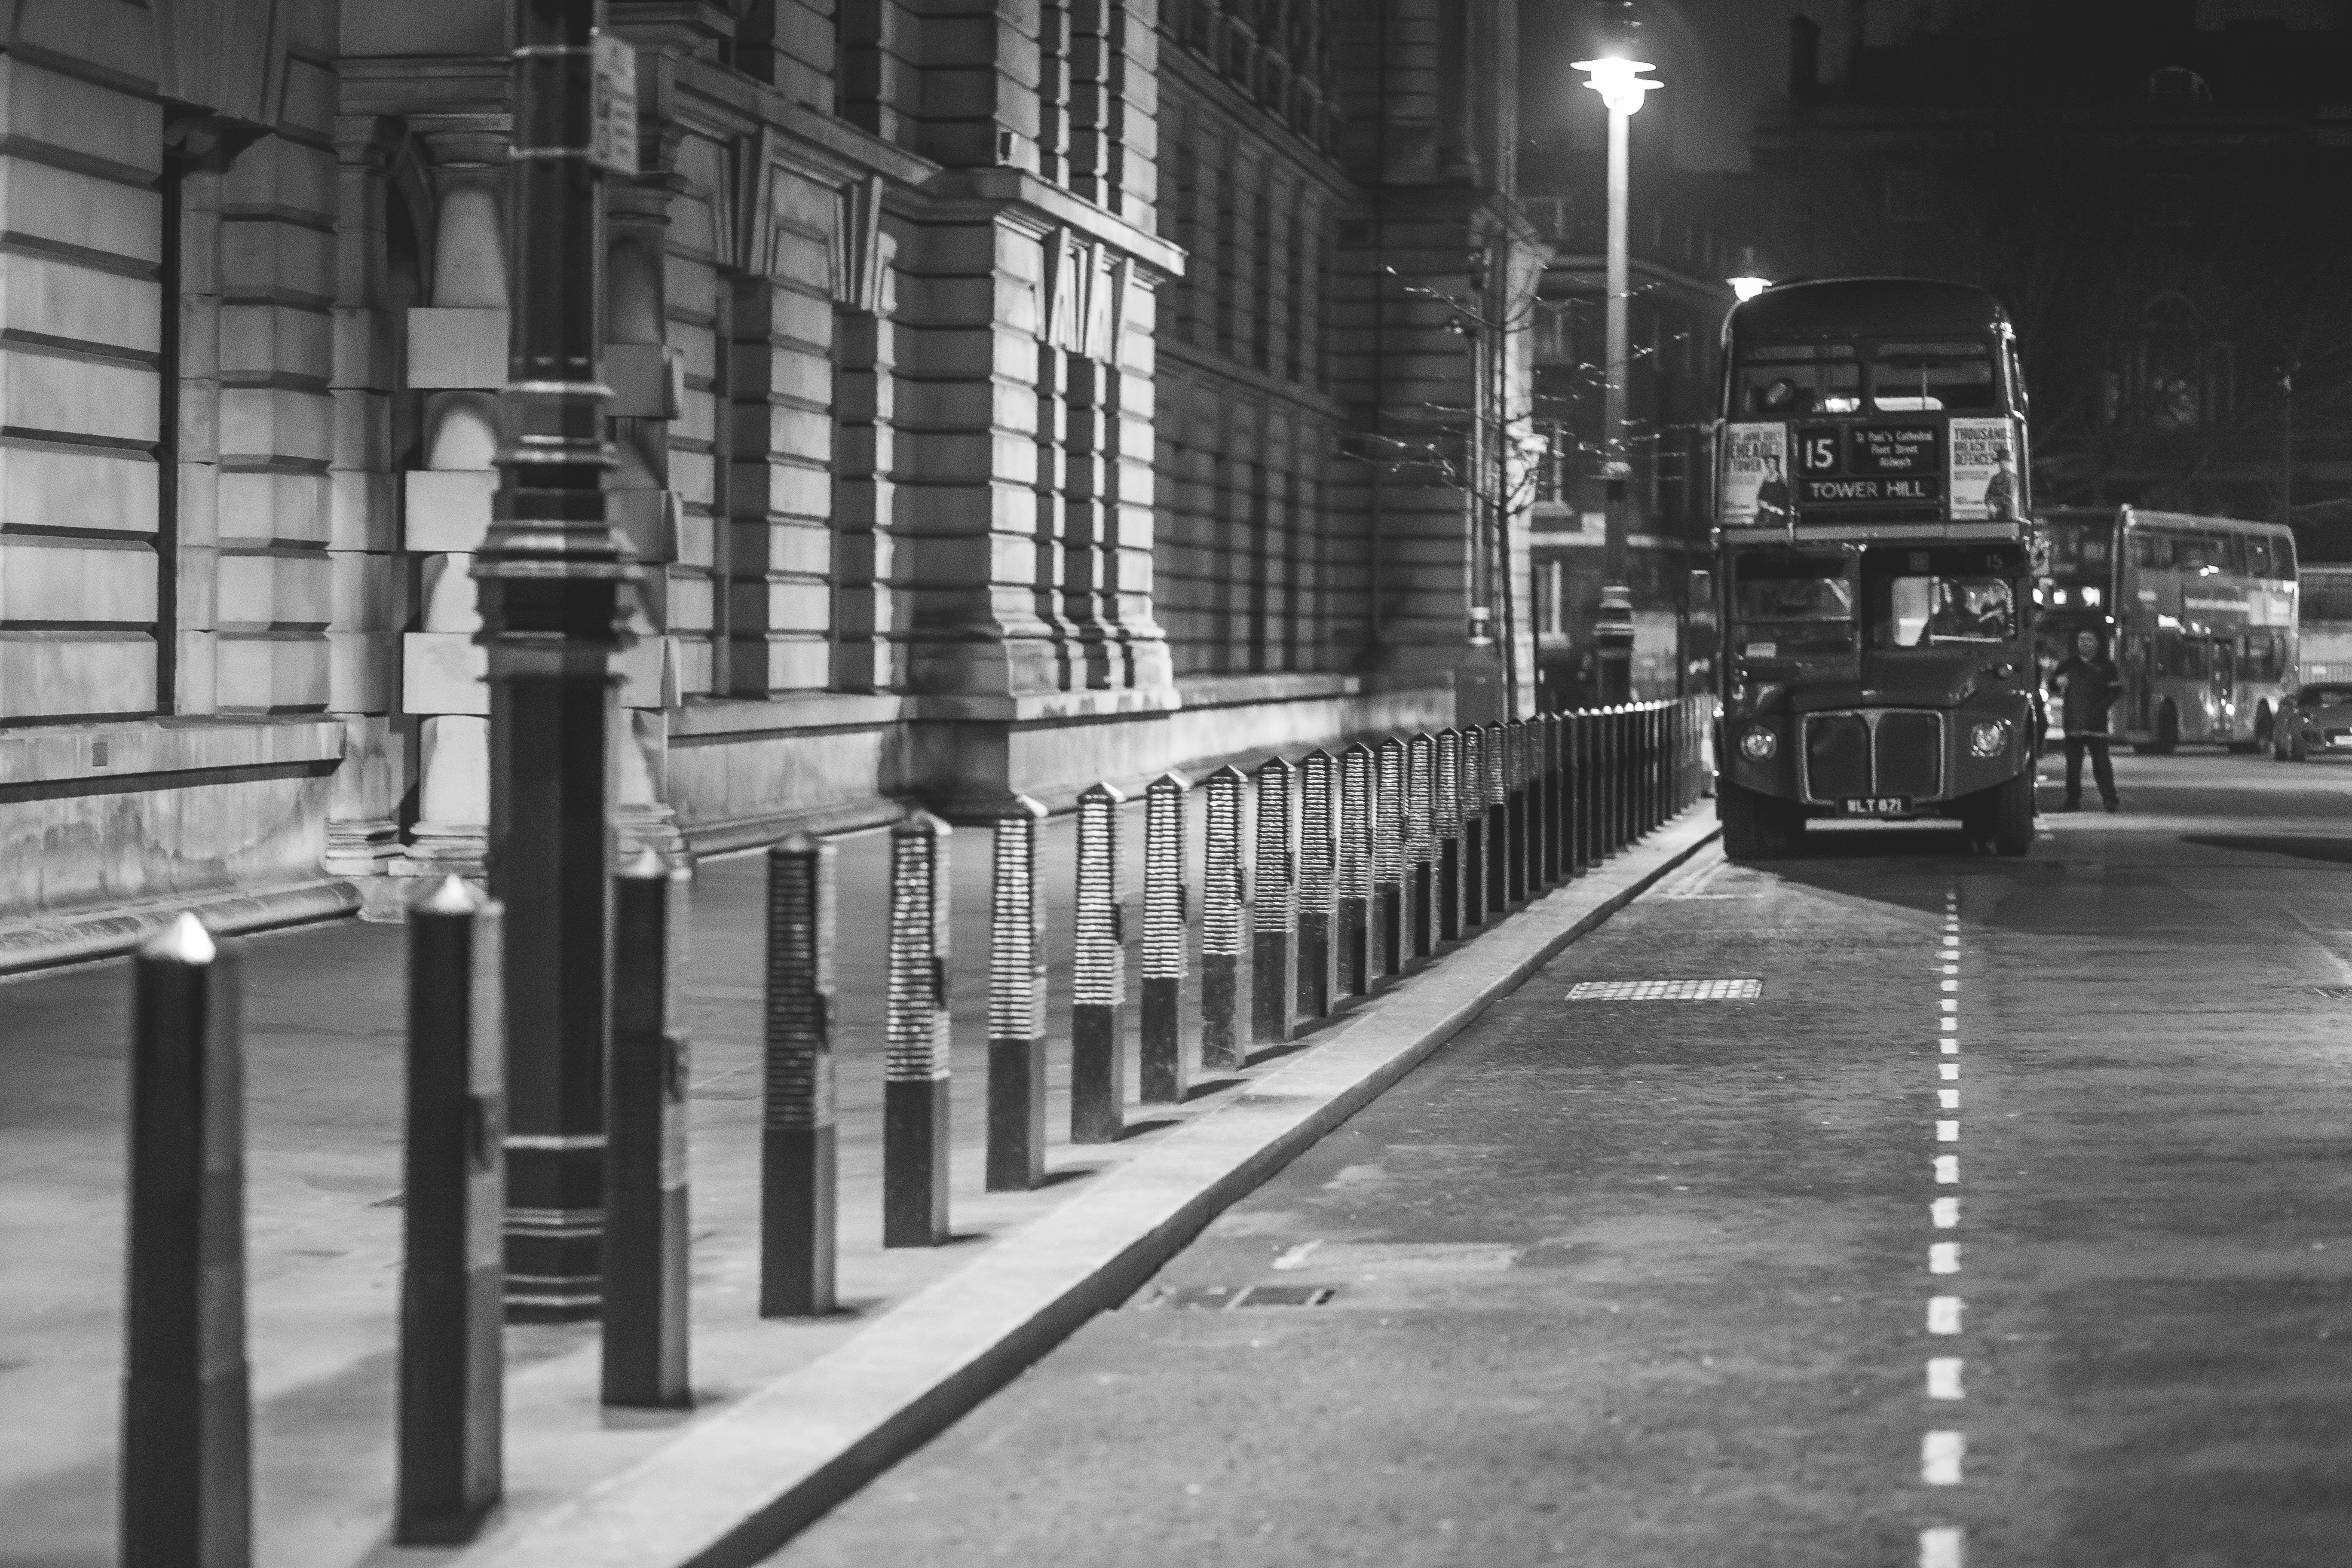
pedestrian, black and white, road, street, sidewalk, alley, city, transport, monochrome, lane, lighting, infrastructure, shape, double decker bus, urban area, monochrome photography